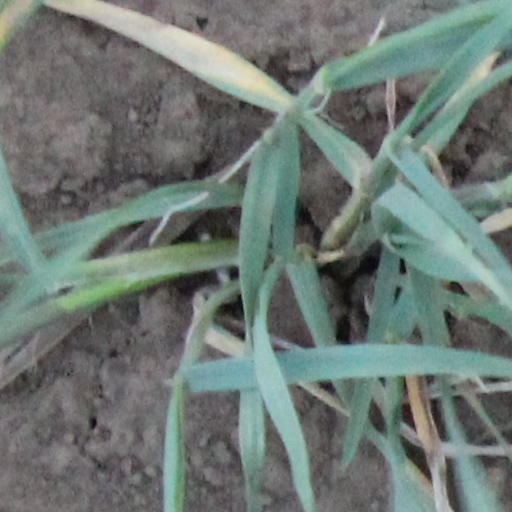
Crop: wheat